Ravenglass and Eskdale Railway locomotives

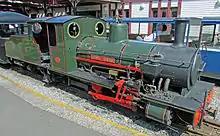
"Bonnie Dundee" exhibited in Ravenglass station in April 2015.

Built in 1923 as a 2-8-2 by Davey Paxman of Colchester and designed by Henry Greenly, "River Esk" is the predecessor to the Romney, Hythe and Dymchurch Railway's Greenly Pacific locomotives. It was named after a local river and was designed to haul both stone and passenger trains, however it soon found more use on passenger traffic. It was originally fitted with Lentz poppet valve gear, but this didn’t prove to be successful. It was painted works grey in 1924, then LMS red with black and straw lining to 1927. It was then repainted mid green with black and yellow lining during a rebuild in 1928 by the Yorkshire Engine Co, when the original valve gear was replaced with the current Walschaerts valve gear. At the same time, the loco received a Poultney steam tender, making the locomotive a 2-8-2-0-8-0. This proved unsuccessful and was soon removed, instead being utilised nearly forty years later as part of the second "River Mite", after languishing at Murthwaite.